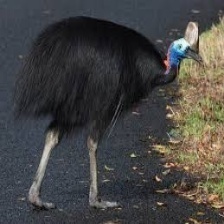
Species: CASSOWARY
Scientific name: CASUARIUS